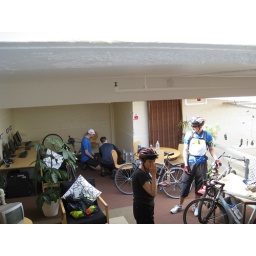
Quick bike service in the office